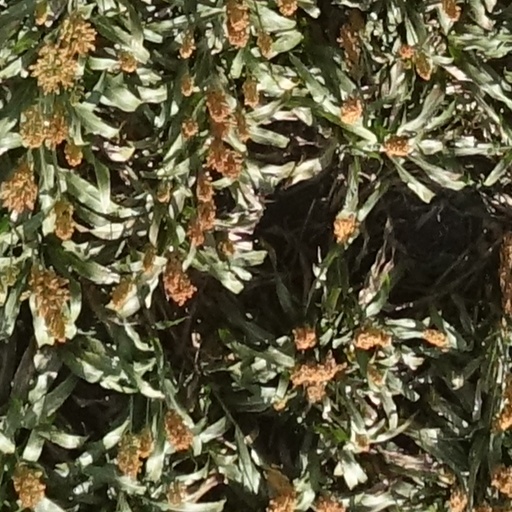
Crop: sorghum